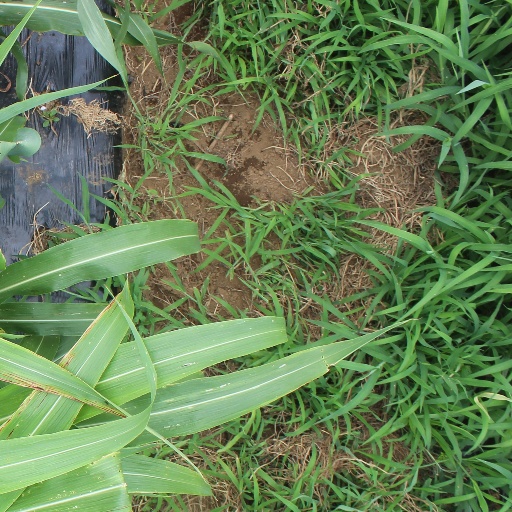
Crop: sorghum